Leon Bismark Beiderbecke House

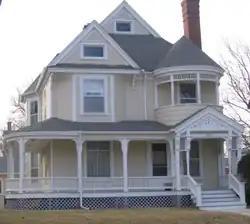

Leon Bismark Beiderbecke House is a historic building located on the east side of Davenport, Iowa, United States. The house is the birthplace and boyhood home of jazz musician Leon Bismark "Bix" Beiderbecke and so the house is also known simply as the Bix Beiderbecke House. It has been listed on the National Register of Historic Places since 1977.